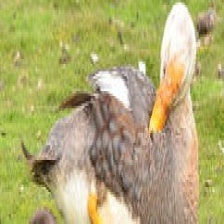
Species: STEAMER DUCK
Scientific name: TACHYERES
ImageNet parent category: drake